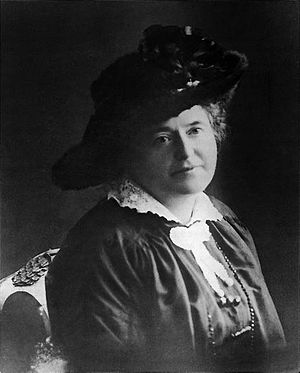
Margrethe Munthe
Margrethe Aabel Munthe var en norsk forfatter og lærer.